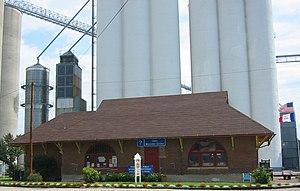
Dows est une ville des comtés de Franklin et Wright, en Iowa, aux États-Unis. Elle est incorporée le 3 mai 1892.